Augustinas Janulaitis

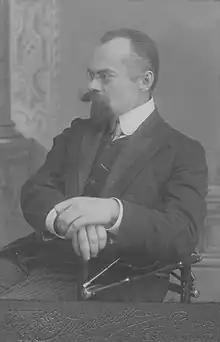
Janulaitis in 1913

Augustinas Janulaitis (1878–1950) was a Lithuanian attorney, judge, and university professor who specialized in the legal history of Lithuania.